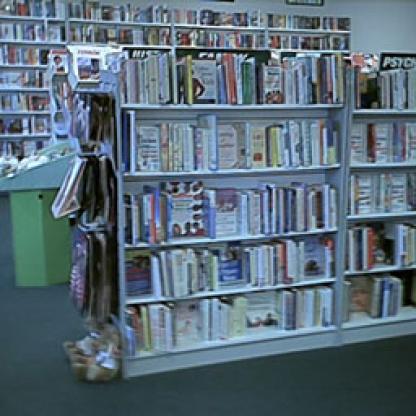
Scene: Indoor